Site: brandenburg
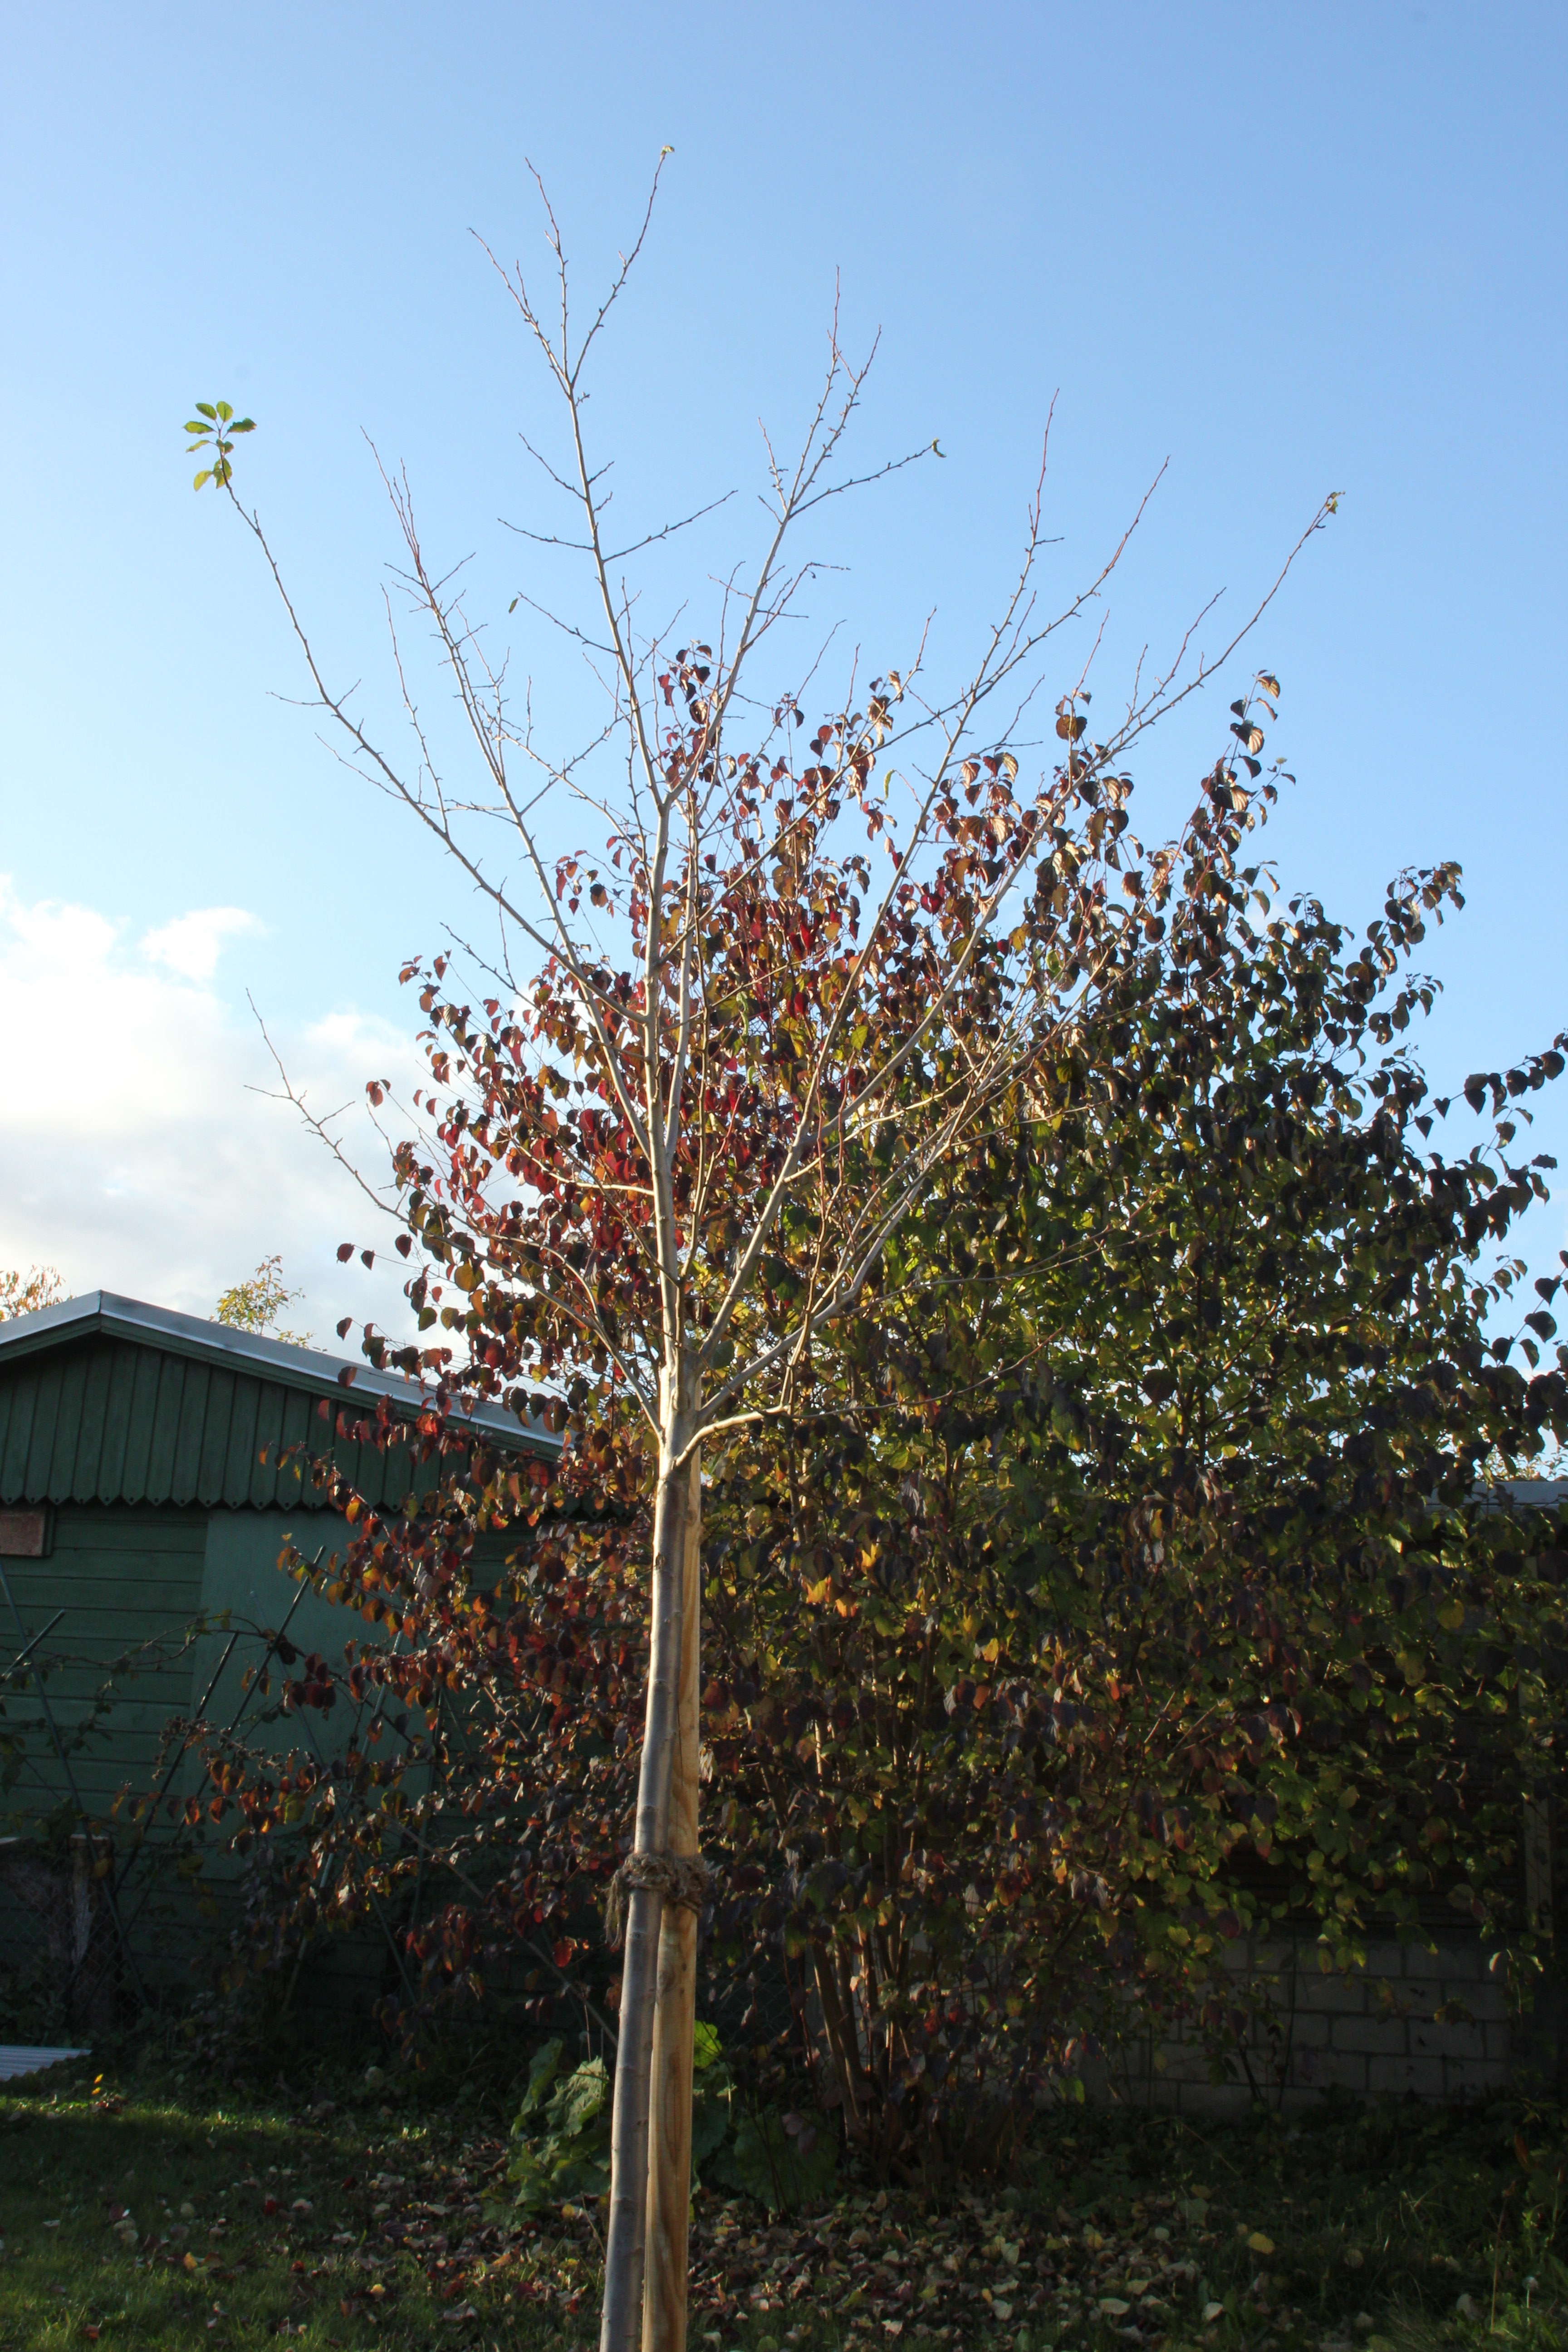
Growth stage (BBCH 91): Senescence, beginning of dormancy